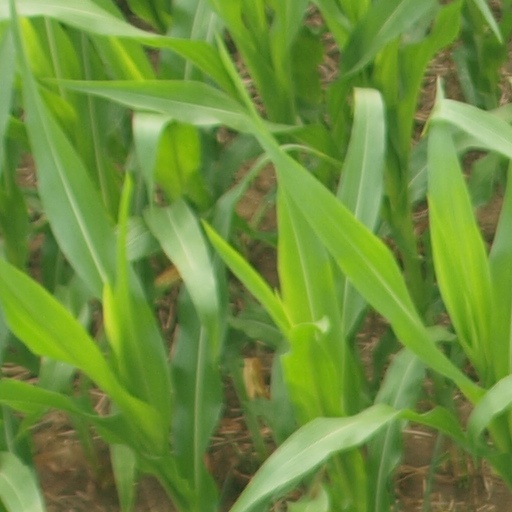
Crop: maize; corn